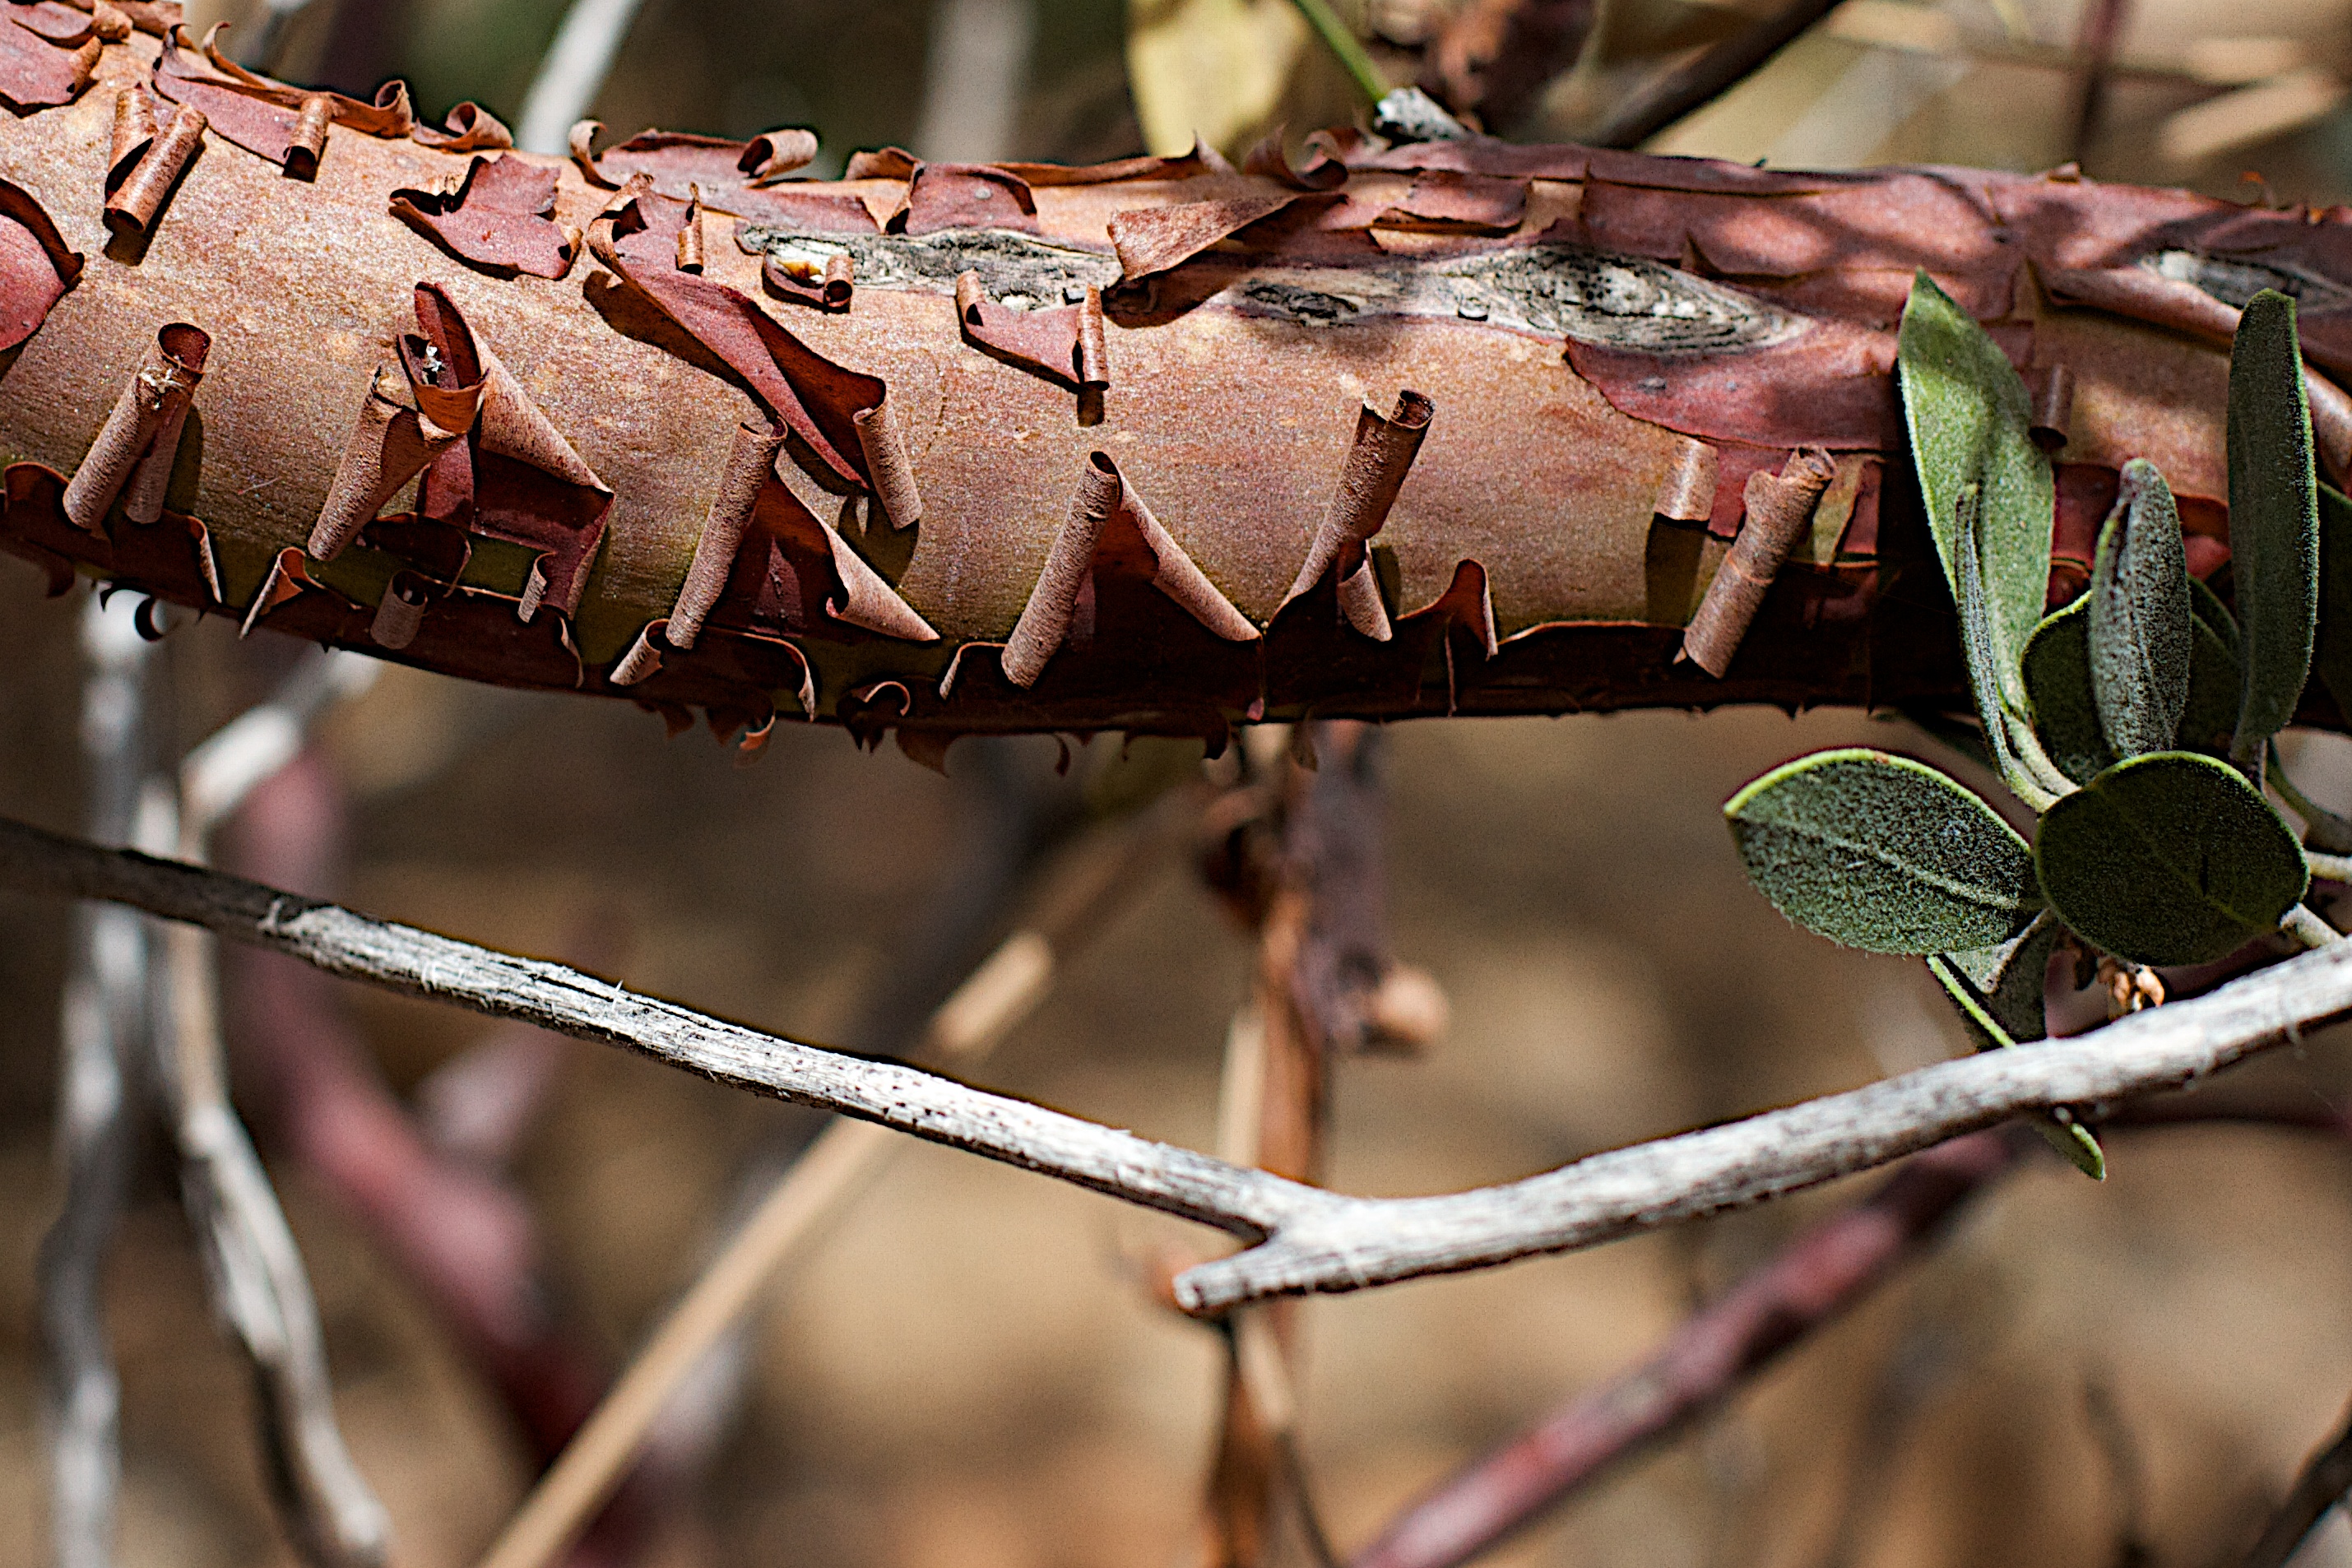
tree, nature, branch, plant, leaf, flower, food, spring, produce, color, autumn, flora, season, twig, close up, 2014365, macro photography, thorns spines and prickles